America's Car Museum

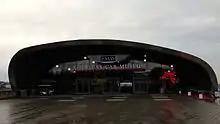
Entrance of America's Car Museum

Harold LeMay owned a successful refuse company, Harold LeMay Enterprises, within the Tacoma metro area and amassed the world's largest private car collection. After his death, the city of Tacoma donated of land next to the Tacoma Dome for the museum that would contain some of his car collection. The majority of the collection remains at the LeMay Family Collection at Marymount in nearby Spanaway. The museum has of exhibit space, and contains a 350-car gallery showing cars notable for their speed, technology and design, as well as their importance to car culture. The building also contains gift shops, restoration shops, lecture halls, galleries, a banquet room, and a café.